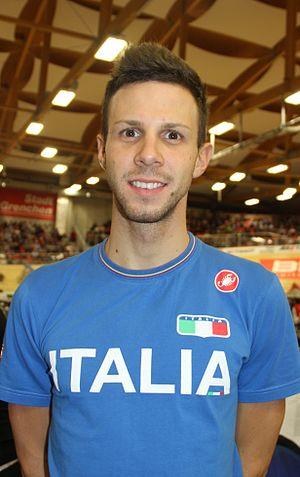
Michele Scartezzini, né le 10 janvier 1992 à Isola della Scala, est un coureur cycliste italien, membre de l'équipe Sangemini-MG.Kvis-Vega. Il est notamment champion d'Europe de poursuite par équipes en 2018.